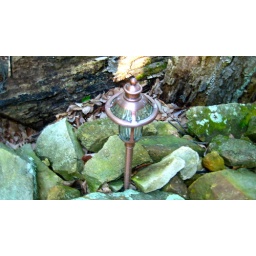
Nashville house on the mountain in the woods